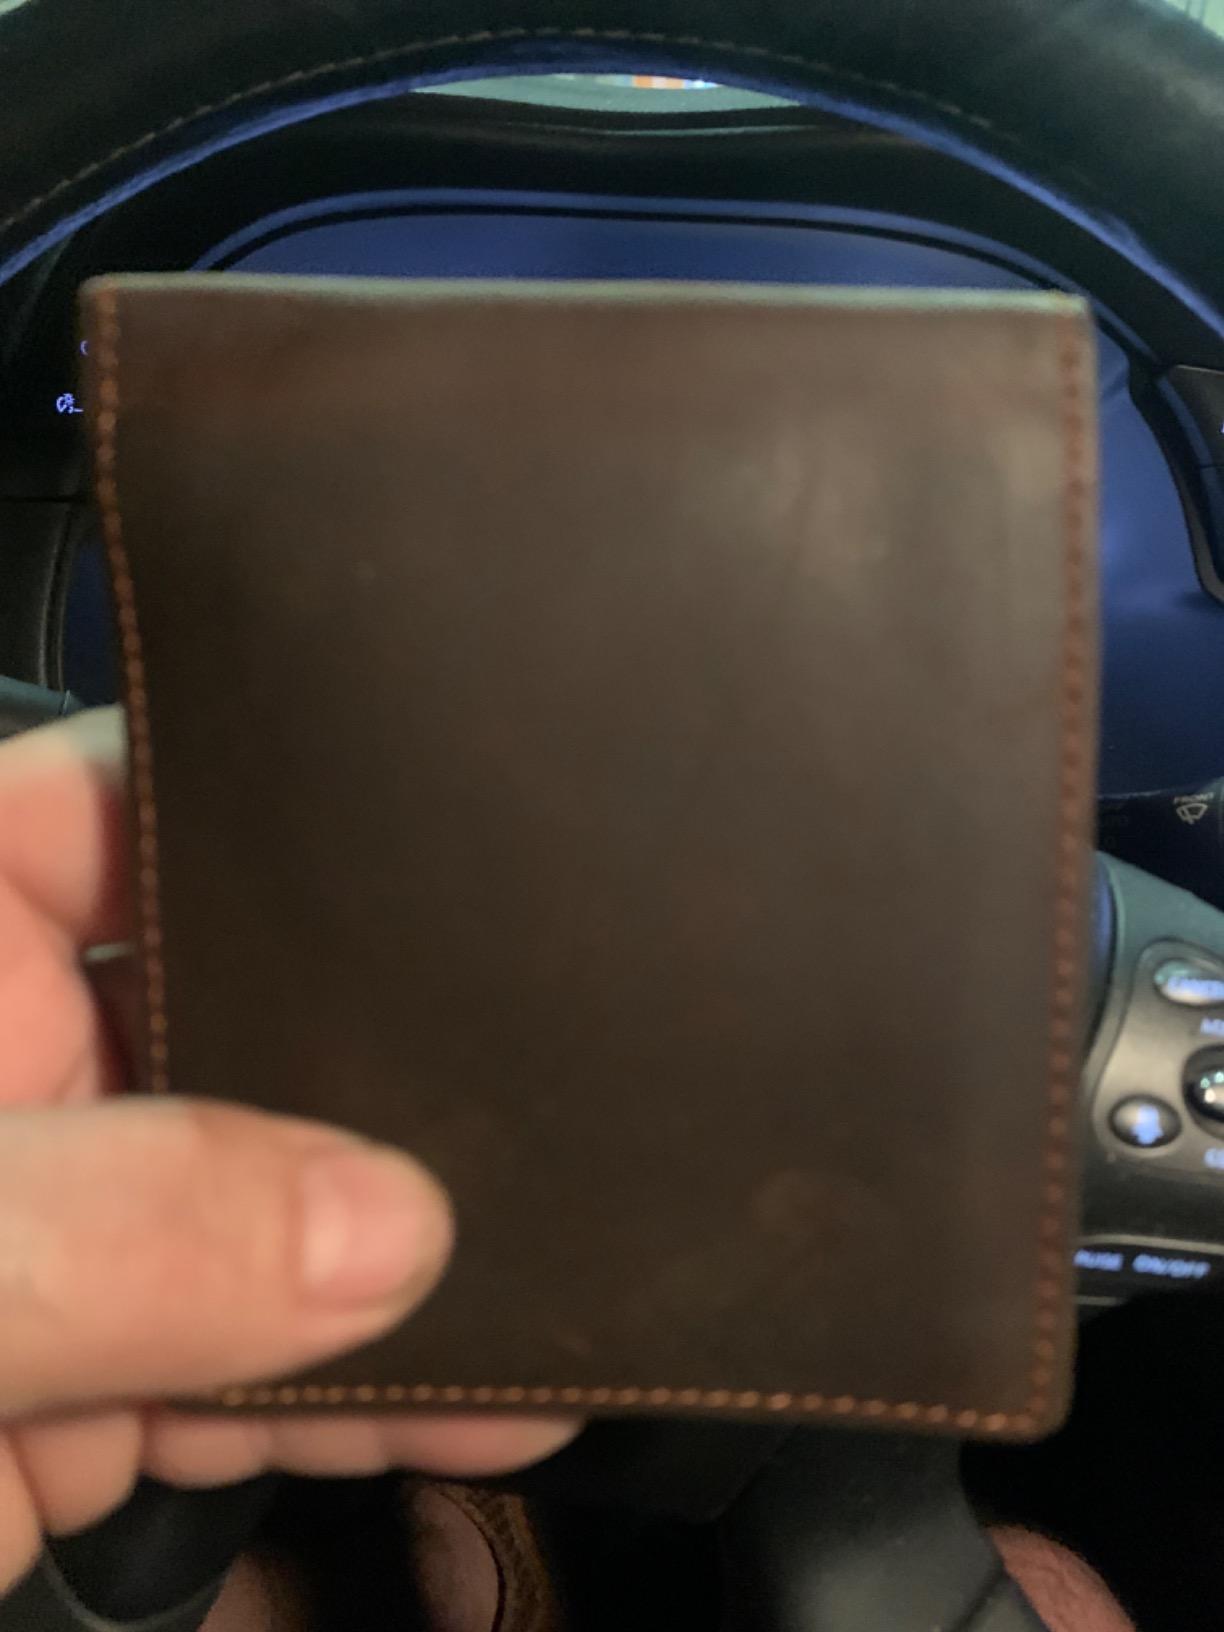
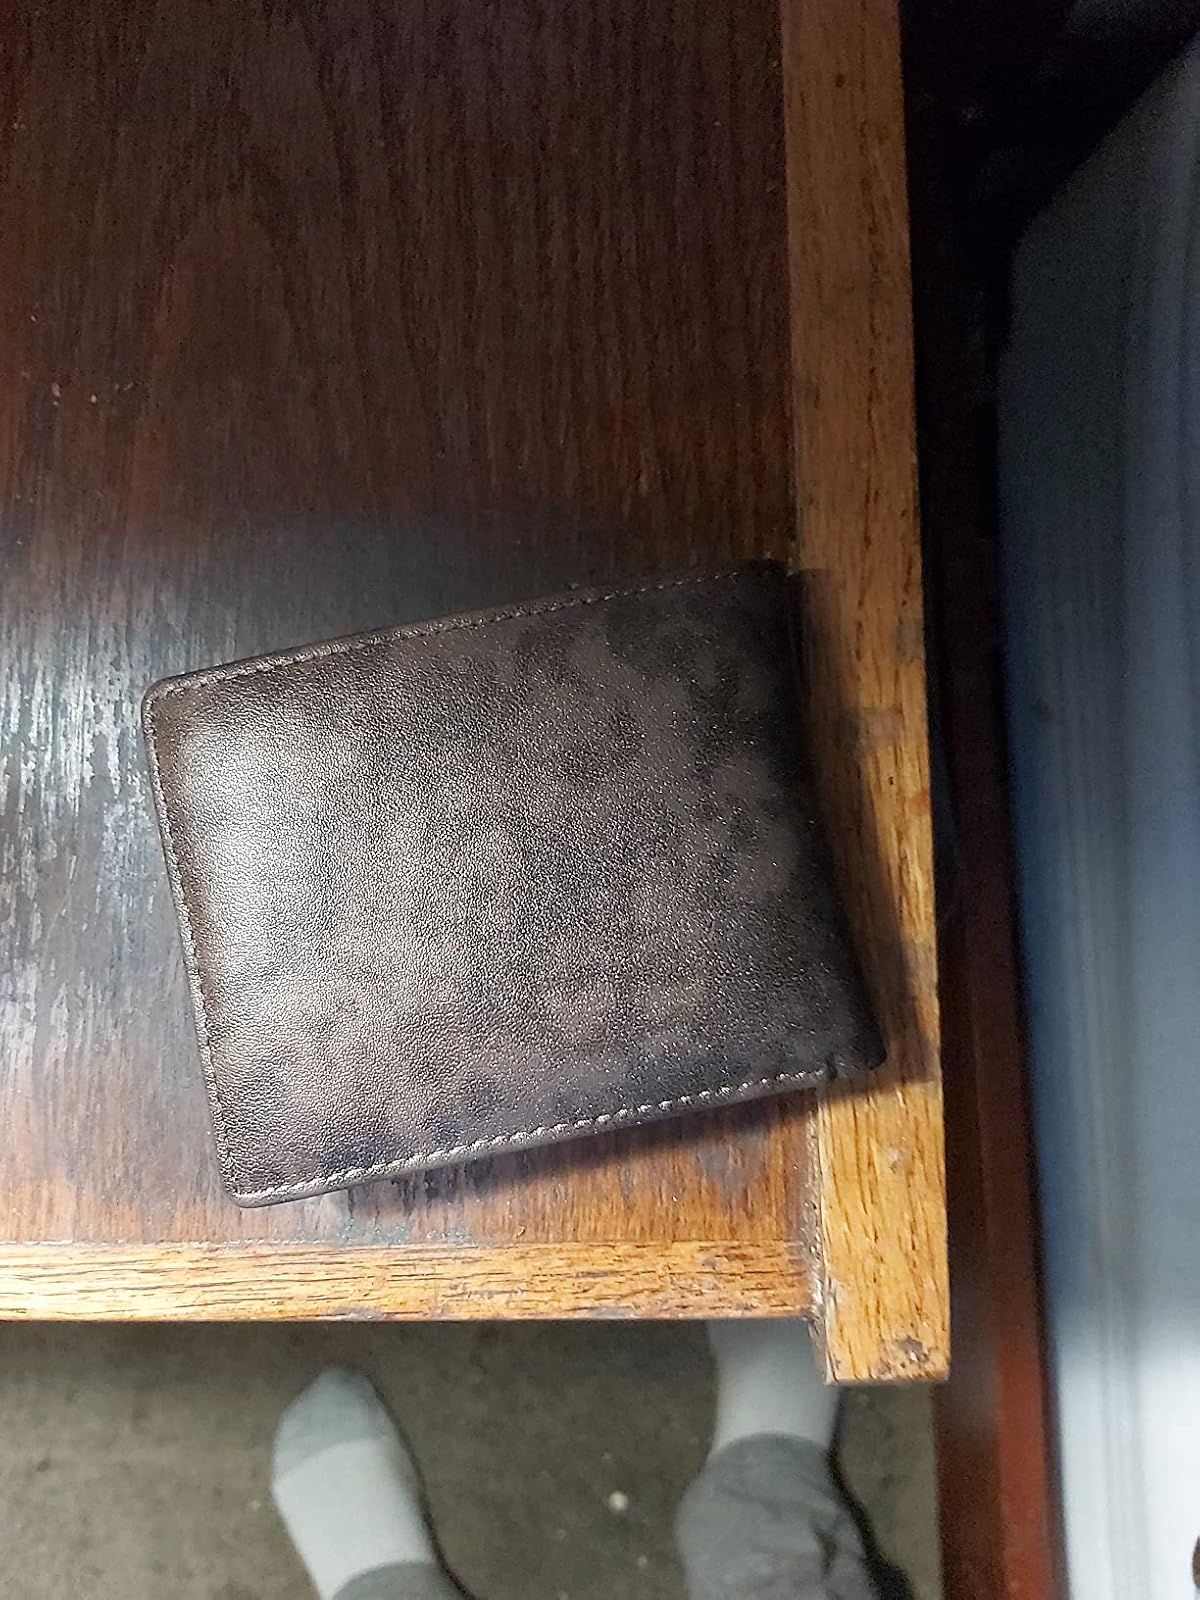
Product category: accessories_wallet
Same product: no